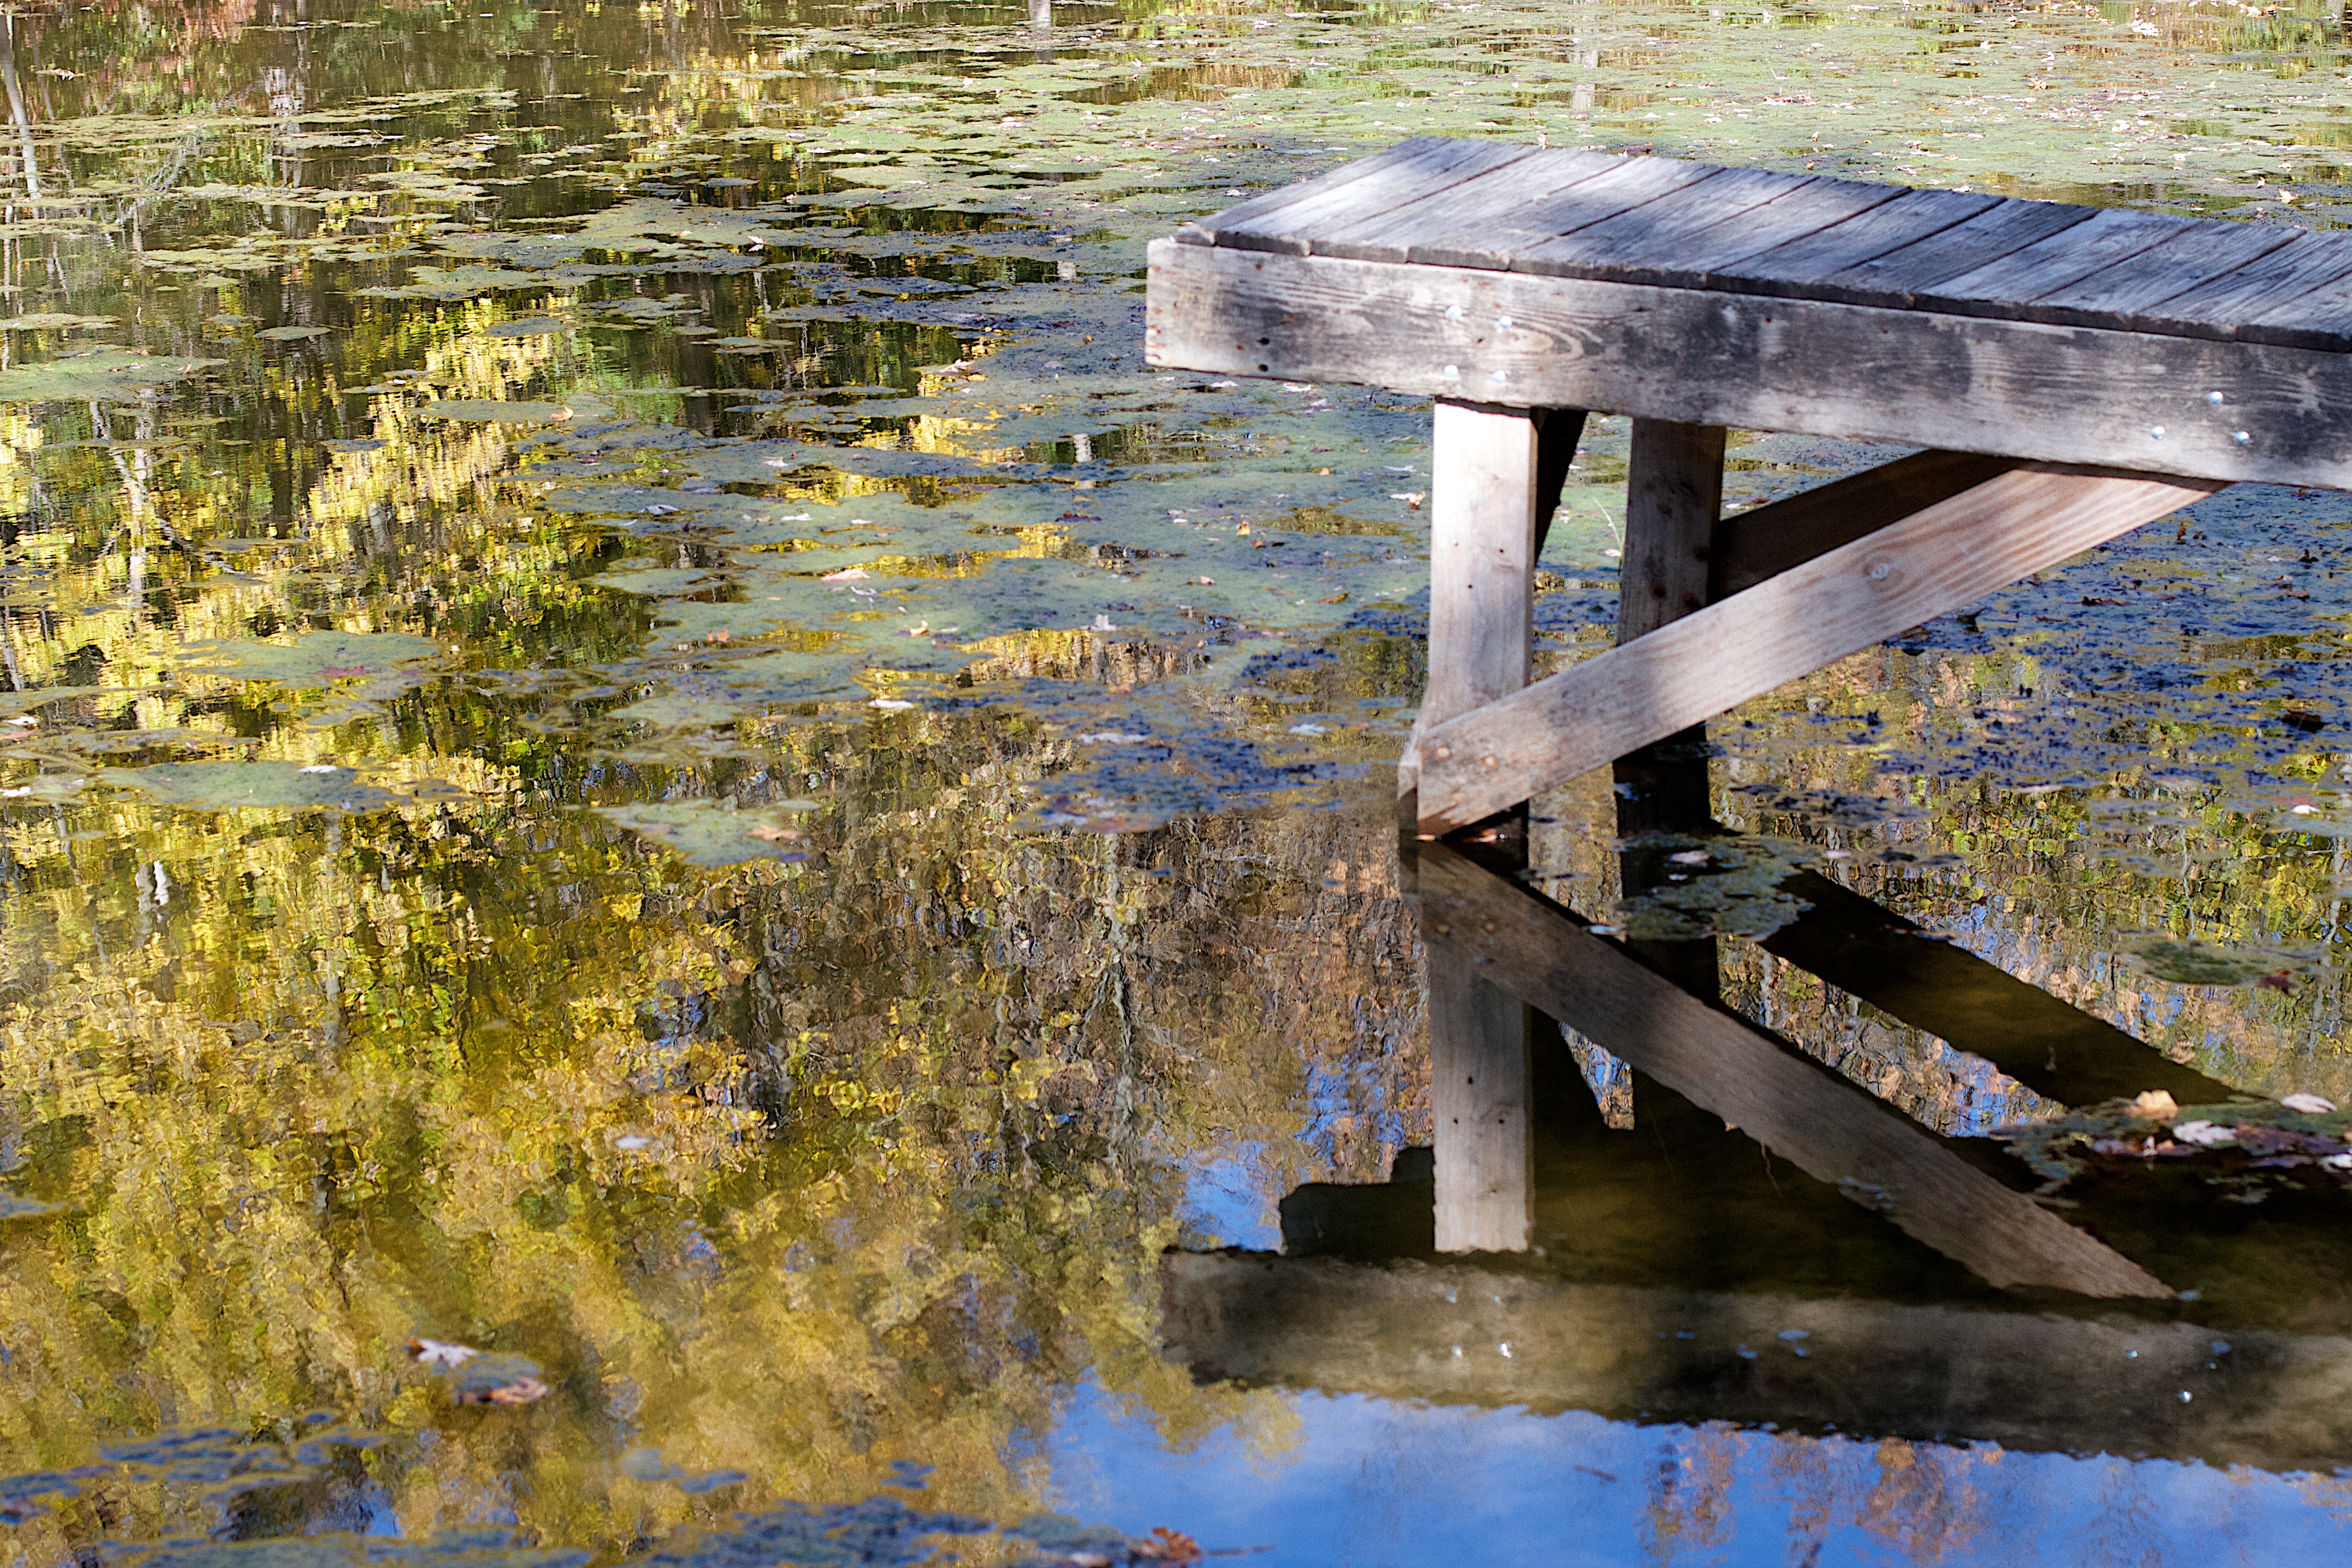
tree, water, bridge, lake, river, canal, pond, stream, reflection, autumn, season, waterway, wetland